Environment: real
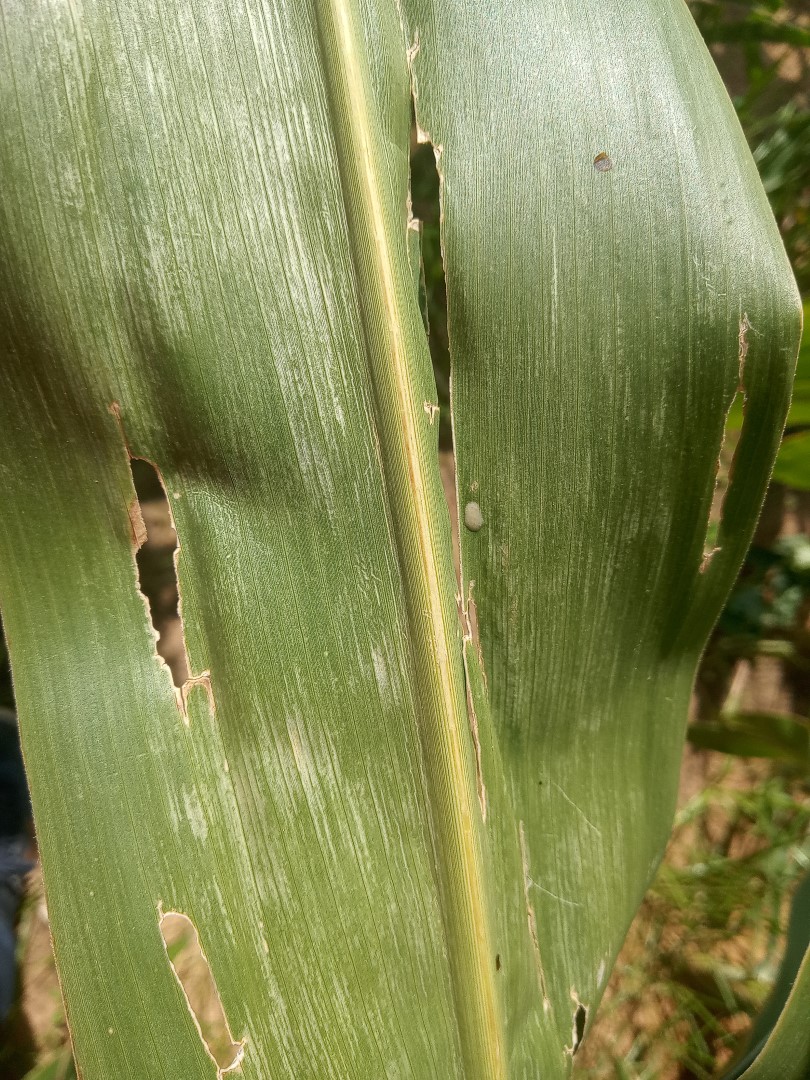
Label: fall_armyworm